John Marriott Blashfield

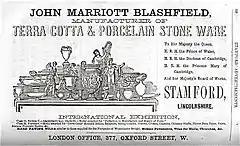
Advertisement for Blashfield's Terracotta 1863

Blashfield was well connected and patronised by some of the leading architects, particularly the Wyatts, Sydney Smirke and Charles Barry Jr. Blashfield also derived many of his ideas for designs from the architects and illustrators Owen Jones and James Kellaway Colling. As result of the popularity of terracotta pieces at the Great Exhibition of 1851, he turned increasingly towards the manufacture of garden furniture, parapets and urns. It has been claimed that at about this time he purchased the moulds from Eleanor Coade's Lambeth works that had been used to produce Coade Stone, but this has been disputed as Coade's bankruptcy was some years before and few of his designs resemble those of Coade, except for the shape of some of the urns. The buff colour and texture of Blashfield's Terracotta can resemble the appearance of Coade stone. Blashfield's main works was in Millwall but he had showrooms at Praed Street adjacent to the Edgware Road in Paddington. In the 1851 Balshfield was still describing himself as a “cement manufacturer’’ and at that time was employing 5 Clerks and 35 Men.